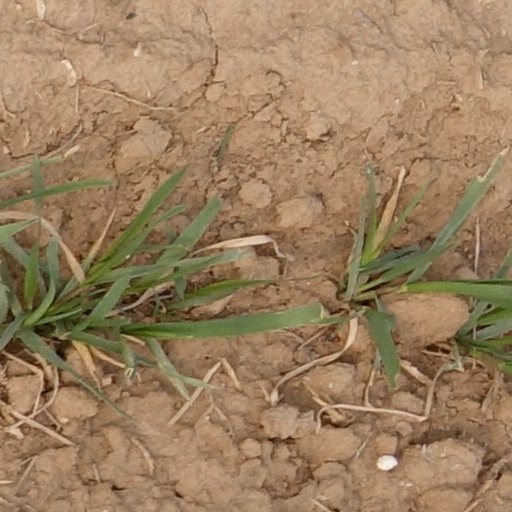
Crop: wheat